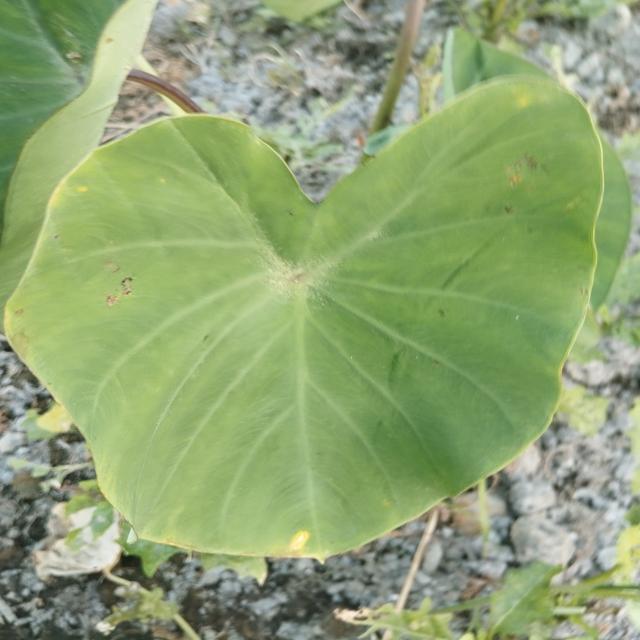
Label: Early_Blight